Second Battle of Kharkov

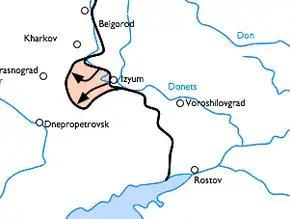
Eastern front in May 1942 (Izyum salient in pink)

The primary Soviet leader was Timoshenko, a veteran of World War I and the Russian Civil War. Timoshenko had achieved some success at the Battle of Smolensk in 1941 but was eventually defeated. Timoshenko orchestrated the victory at Rostov during the winter counter-attacks and more success in the spring offensive at Kharkov before the battle itself. Overseeing the actions of the army was Military Commissar Nikita Khrushchev.